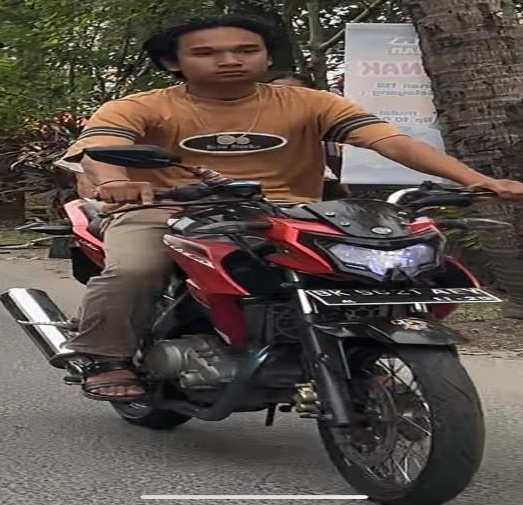
person-with-helmet: 0
person-without-helmet: 1